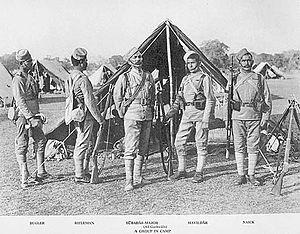
Un camp militaire est un regroupement de troupes, installé temporairement ou définitivement. Il peut servir à former des recrues, ou être utilisé comme lieu de repos.